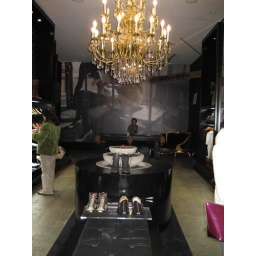
cool shop setup. pool table as a desk and fountain in the center